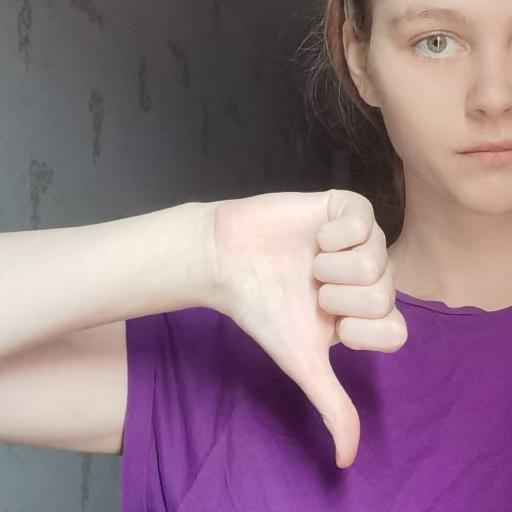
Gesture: dislike